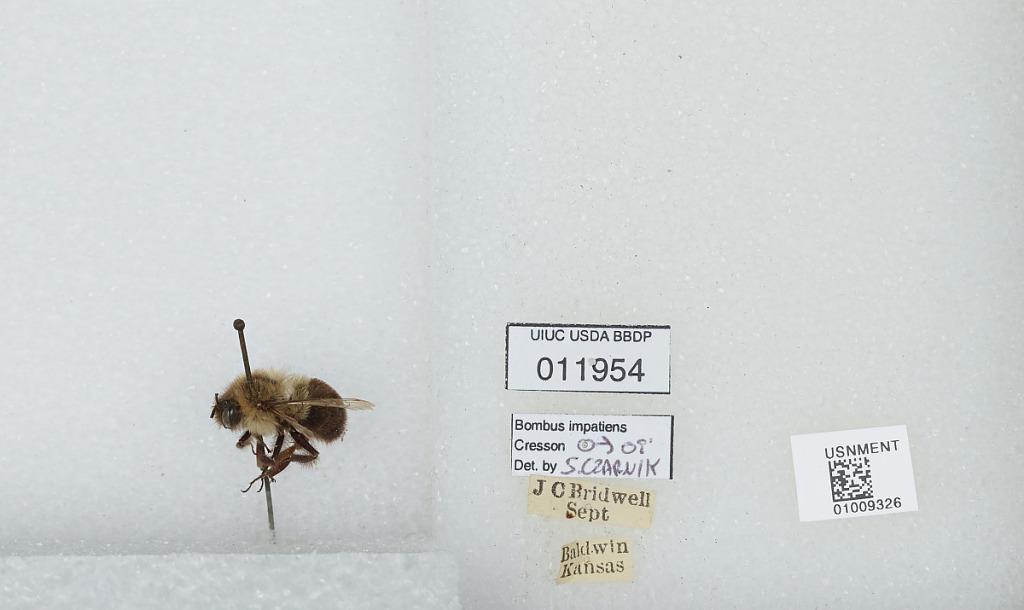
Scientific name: Bombus (Pyrobombus) impatiens Cresson
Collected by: J. Bridwell
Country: United States
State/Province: Kansas
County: Douglas
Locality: Baldwin City
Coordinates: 38.7775, -95.1875
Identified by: Czarnik, S.